Tigerton Village Hall and Engine House

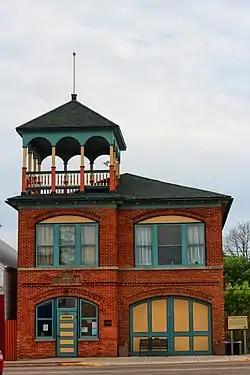

The Tigerton Village Hall and Engine House is a municipal building built in 1906 in Tigerton, Wisconsin. Built with the support of Herman Swanke's Tigerton Lumber Company, it was placed close to that lumber company's mill to protect it from fire. The building also served as a community center, housing both government offices and social functions. In 2008 it was added to the National Register of Historic Places.